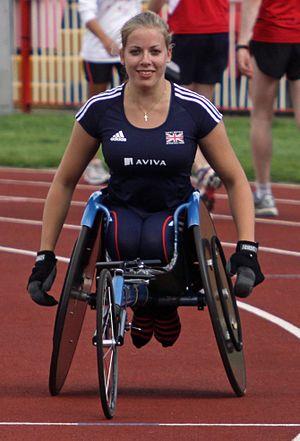
Hannah Lucy Cockroft, née le 30 juillet 1992 à Halifax, est une athlète handisport britannique.